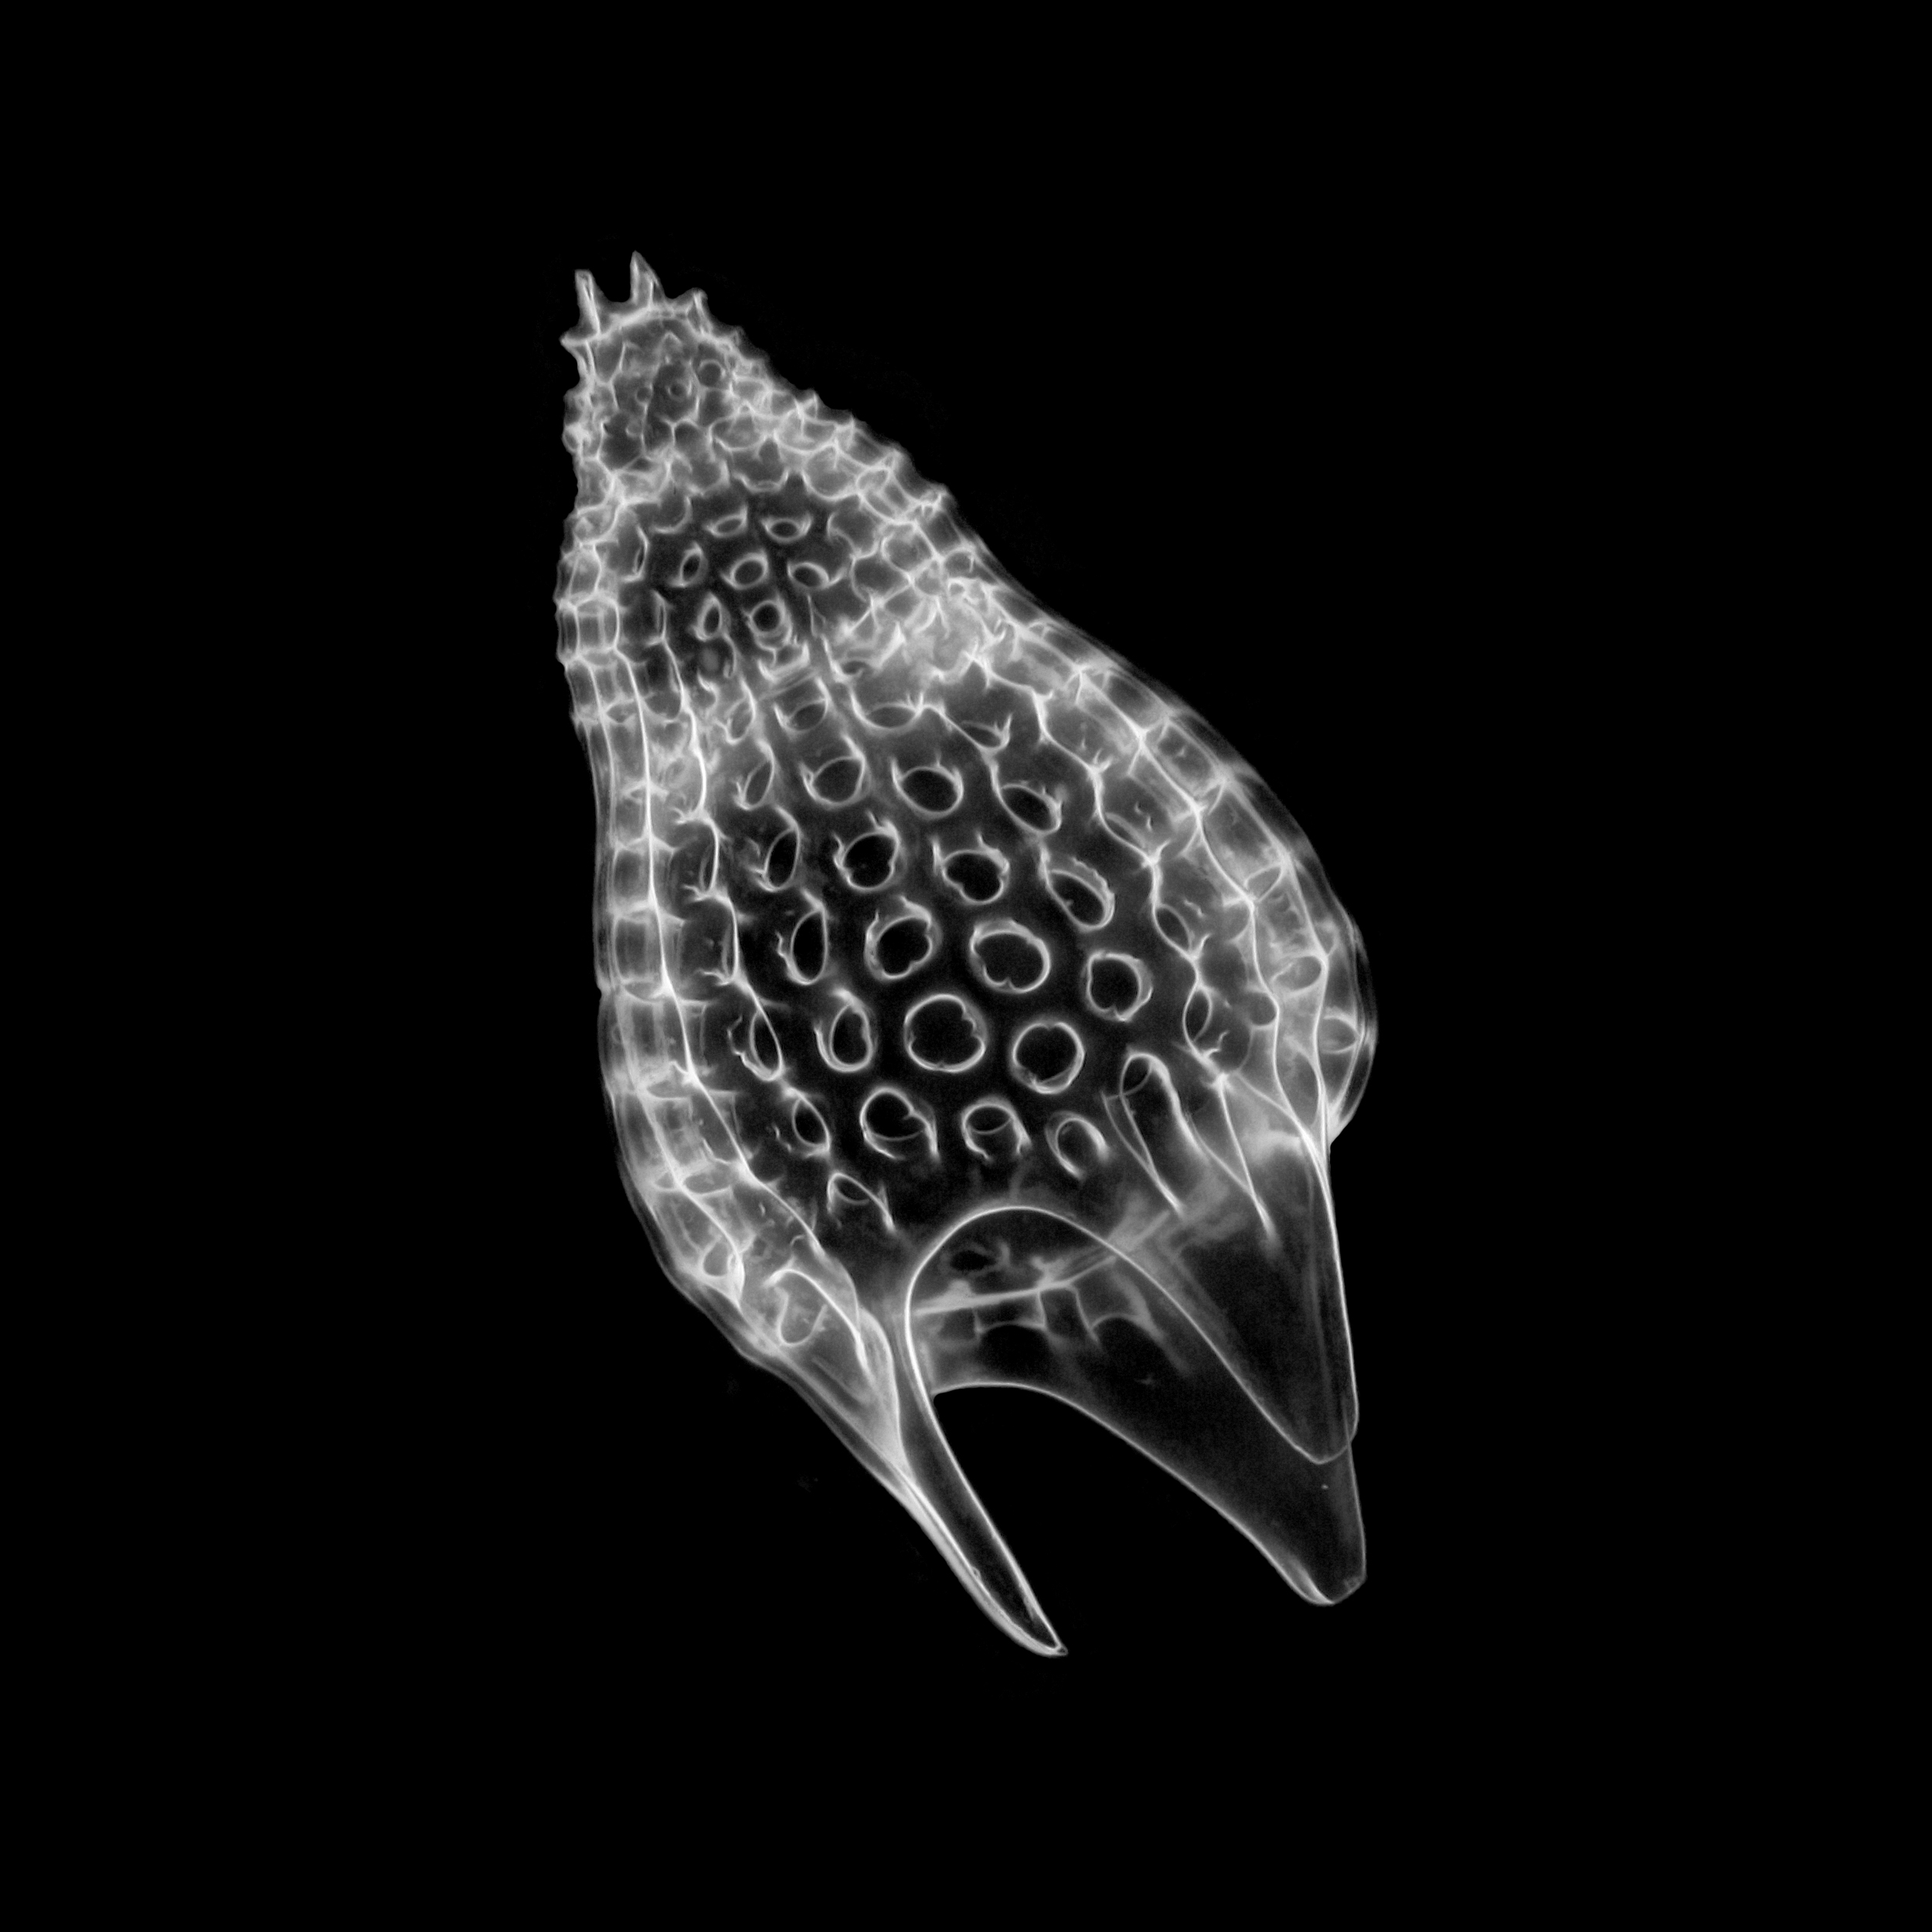
wing, black and white, dark, micro, minimalism, marine, mikro, meer, skeleton, organ, fossil, tooth, radiolaria, radiolarian, strahlentierchen, protist, protists, protisten, einzeller, unicellular, protozoa, protozoen, protozoe, saltwater, fossile, plankton, mikroskop, mikrofotografie, mikrofoto, microscop, microphotography, photomicrography, einfarbig, minimalismus, polycystinea, skelett, schwarzerhintergrund, radiolarie, macro photography, monochrome photography